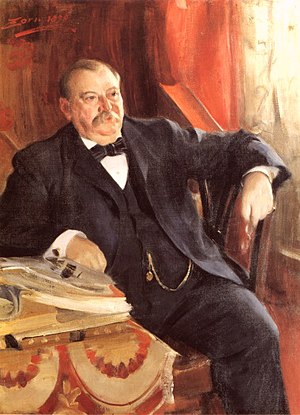
Grover Cleveland / Anden embedsperiode som præsident (1893–1897) / Udenrigspolitik
Oliemaleri af Grover Cleveland, malet i 1899 af Anders Zorn.
Stephen Grover Cleveland var både den 22. og 24. amerikanske præsident. Cleveland er den eneste præsident, der har siddet i to adskilte perioder. Han opnåede det største samlede stemmeantal i tre præsidentvalg – i 1884, 1888 og 1892, men blev ikke valgt i 1888 på grund af for få valgmandsstemmer. Han var den eneste Demokrat, der opnåede valg til præsident i den republikansk-dominerede æra fra 1860 til 1912. Clevelands beundrere har rost ham for hans ærlighed, uafhængighed, integritet og hans arbejde for principperne inden for klassisk liberalisme. Som leder af Bourbondemokraterne var han modstander af imperialisme, skatter, subsidier og inflationspolitik, men som reformator arbejdede han også mod korruption og vennetjenester.